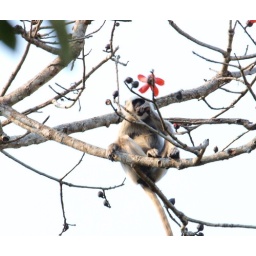
Monkey sitting in tree